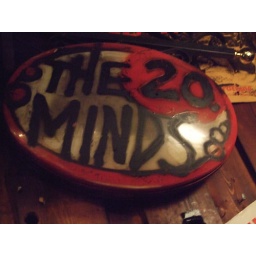
bar near liv's house in amsterdam